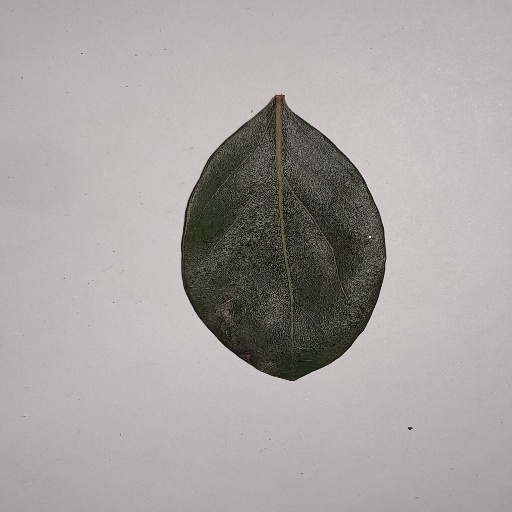
Species: Camphor
Leaf condition: Bacterial Spot